Town

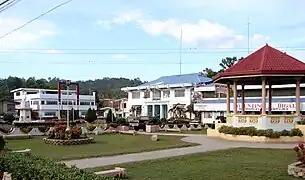
The town center of Loboc, Bohol

In Latvia, towns and cities are indiscriminately called in singular form. The name is a contraction of two Latvian words: ('castle') and ('fence'), making it very obvious what is meant by the word – what is situated between the castle and the castle fence. However, a city can be called (big city) or "mazpilsēta" (small city/town) in reference to its size. Latvia also has administrative units such as state cities A village is called or in Latvian.